Asian Games

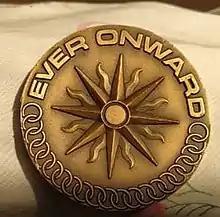
1974 Asian Games medal

The Asian Games Movement uses symbols to represent the ideals embodied in the Asian Games charter. The Asian Games motto is "Ever Onward" which was designed and proposed by Guru Dutt Sondhi upon the creation of the Asian Games Federation in 1949. The Asian Games symbol is a bright sun in red with 16 rays and a white circle in the middle of its disc which represents the ever glimmering and warm spirit of the Asian people.